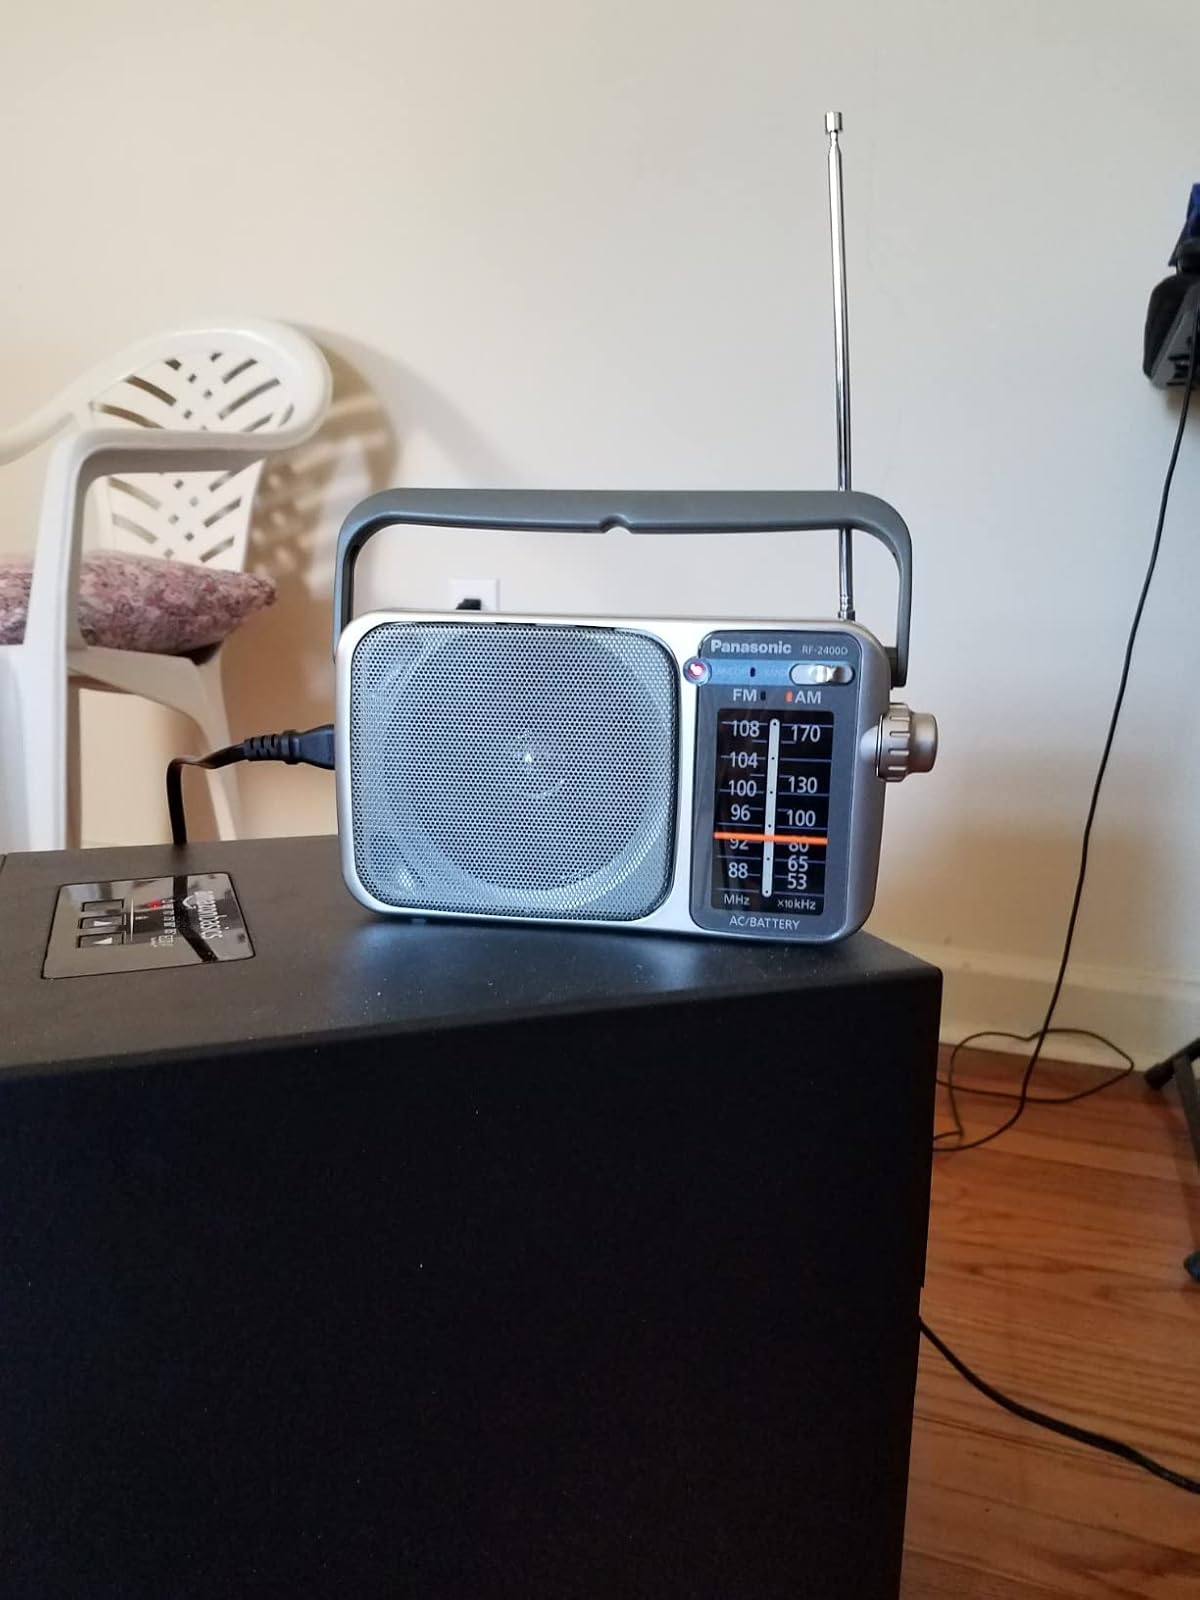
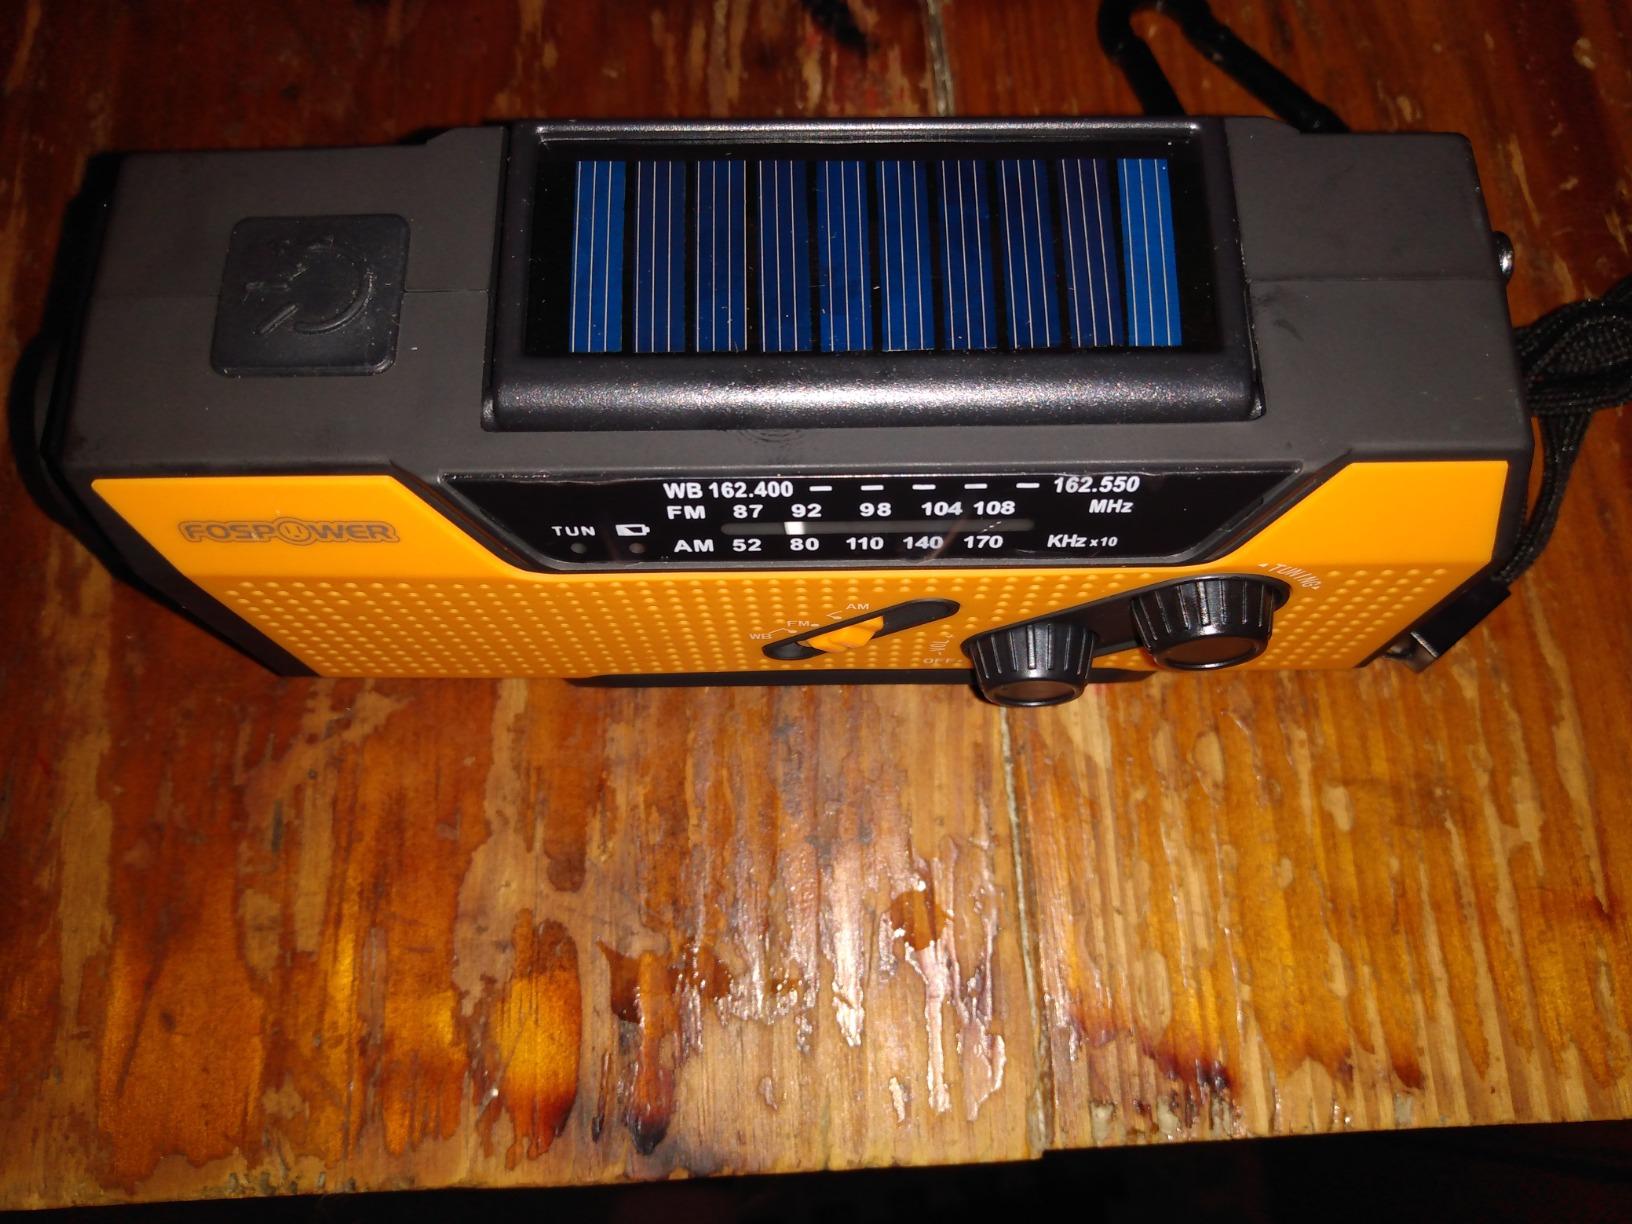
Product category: radio
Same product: no